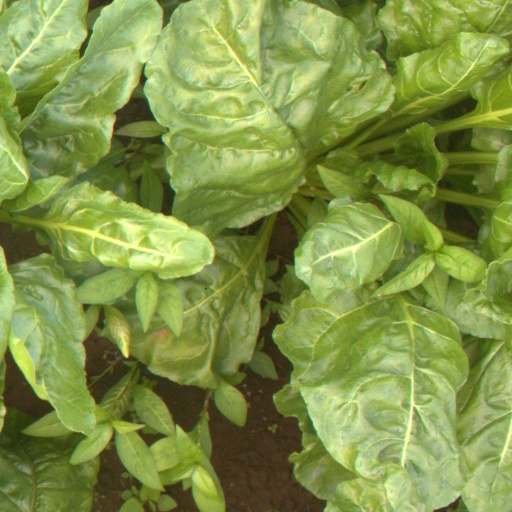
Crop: sugar beet